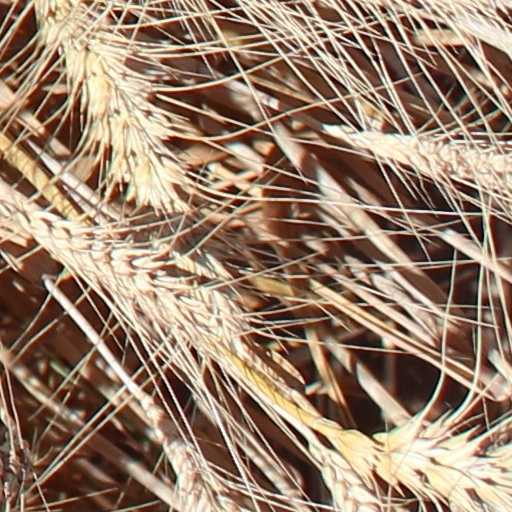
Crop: wheat